Unmunsa

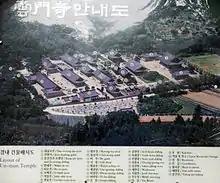
Layout of the Unmun Temple

Unmun-sa is a Buddhist temple located on the southernmost part of the Taebaek Mountains in Gyeongsangbuk-do, South Korea. It was built in the 21st year of the reign of King Jinheung (AD 560) . Around the end of the Silla Kingdom, the temple was expanded and renamed as Taejakgap-sa ("Great Magpie Hillside Temple"), but its name was changed to its current Unmansa ("Cloud Gate Temple") in the 20th year of the reign of King Taejo (AD 937). Parts of the temple were destroyed down during the invasion of the Korean peninsula (1592–98) by the Japanese general Toyotomi Hideyoshi.